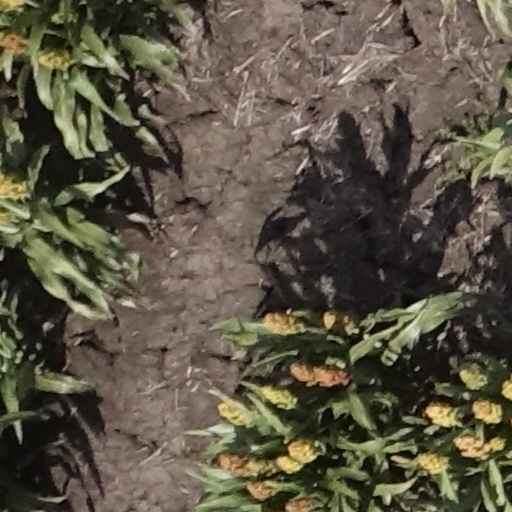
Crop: sorghum